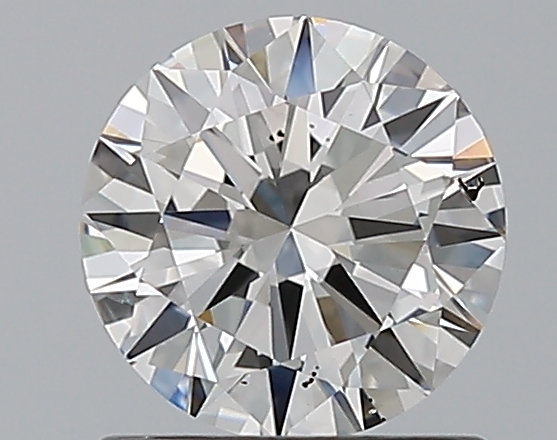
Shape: round
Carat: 1
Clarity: SI1
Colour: F
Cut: VG
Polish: EX
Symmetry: GD
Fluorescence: N
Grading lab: GIA
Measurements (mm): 6.41 x 6.47 x 3.86